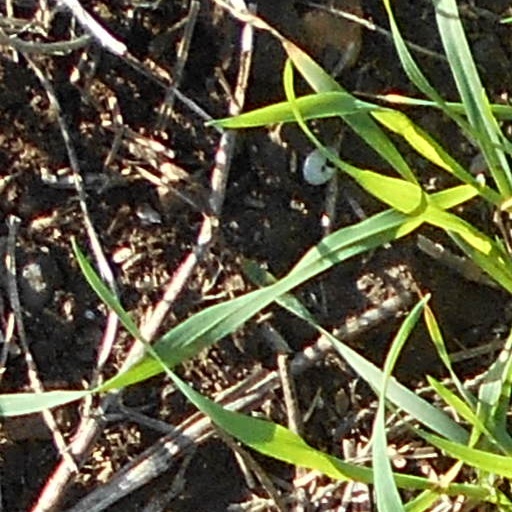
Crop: wheat